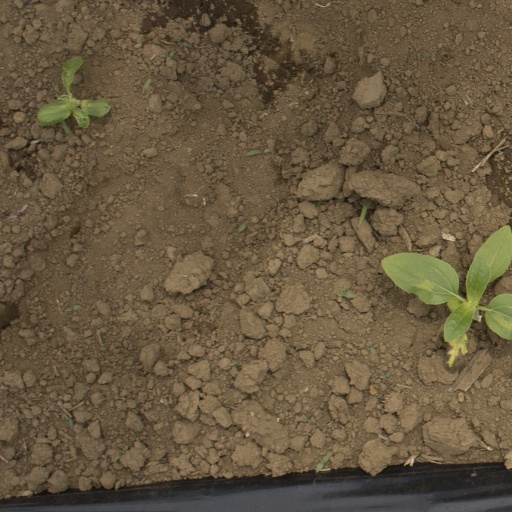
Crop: Jerusalem artichoke